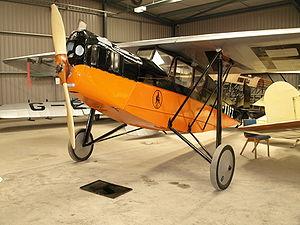
Le Desoutter est un avion de liaison monoplan britannique fabriqué par la Desoutter Aircraft Company à Croydon dans le Surrey.